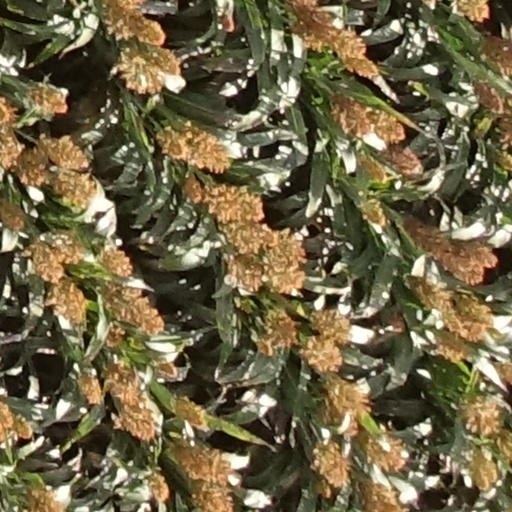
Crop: sorghum